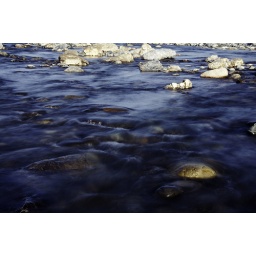
Water on the rocks in Haro river